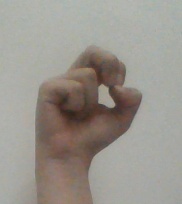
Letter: gaaf